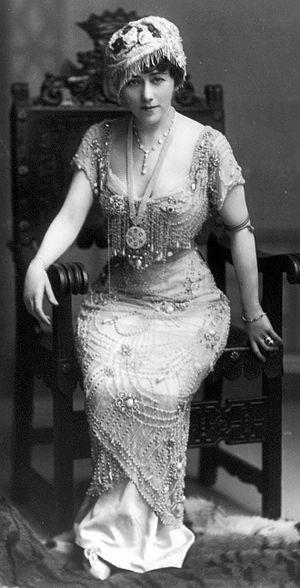
Edna Wallace Hopper est une actrice américaine qui a fait carrière au théâtre et dans le cinéma muet. Elle était connue sous le nom de « l'éternel flapper ».